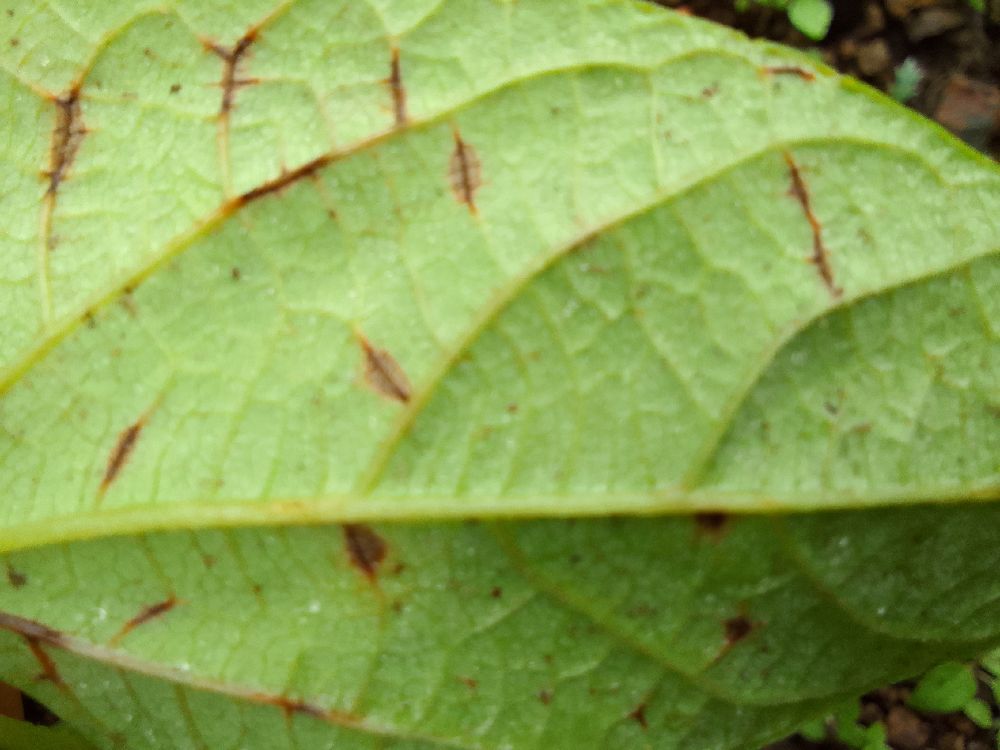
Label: anthracnose